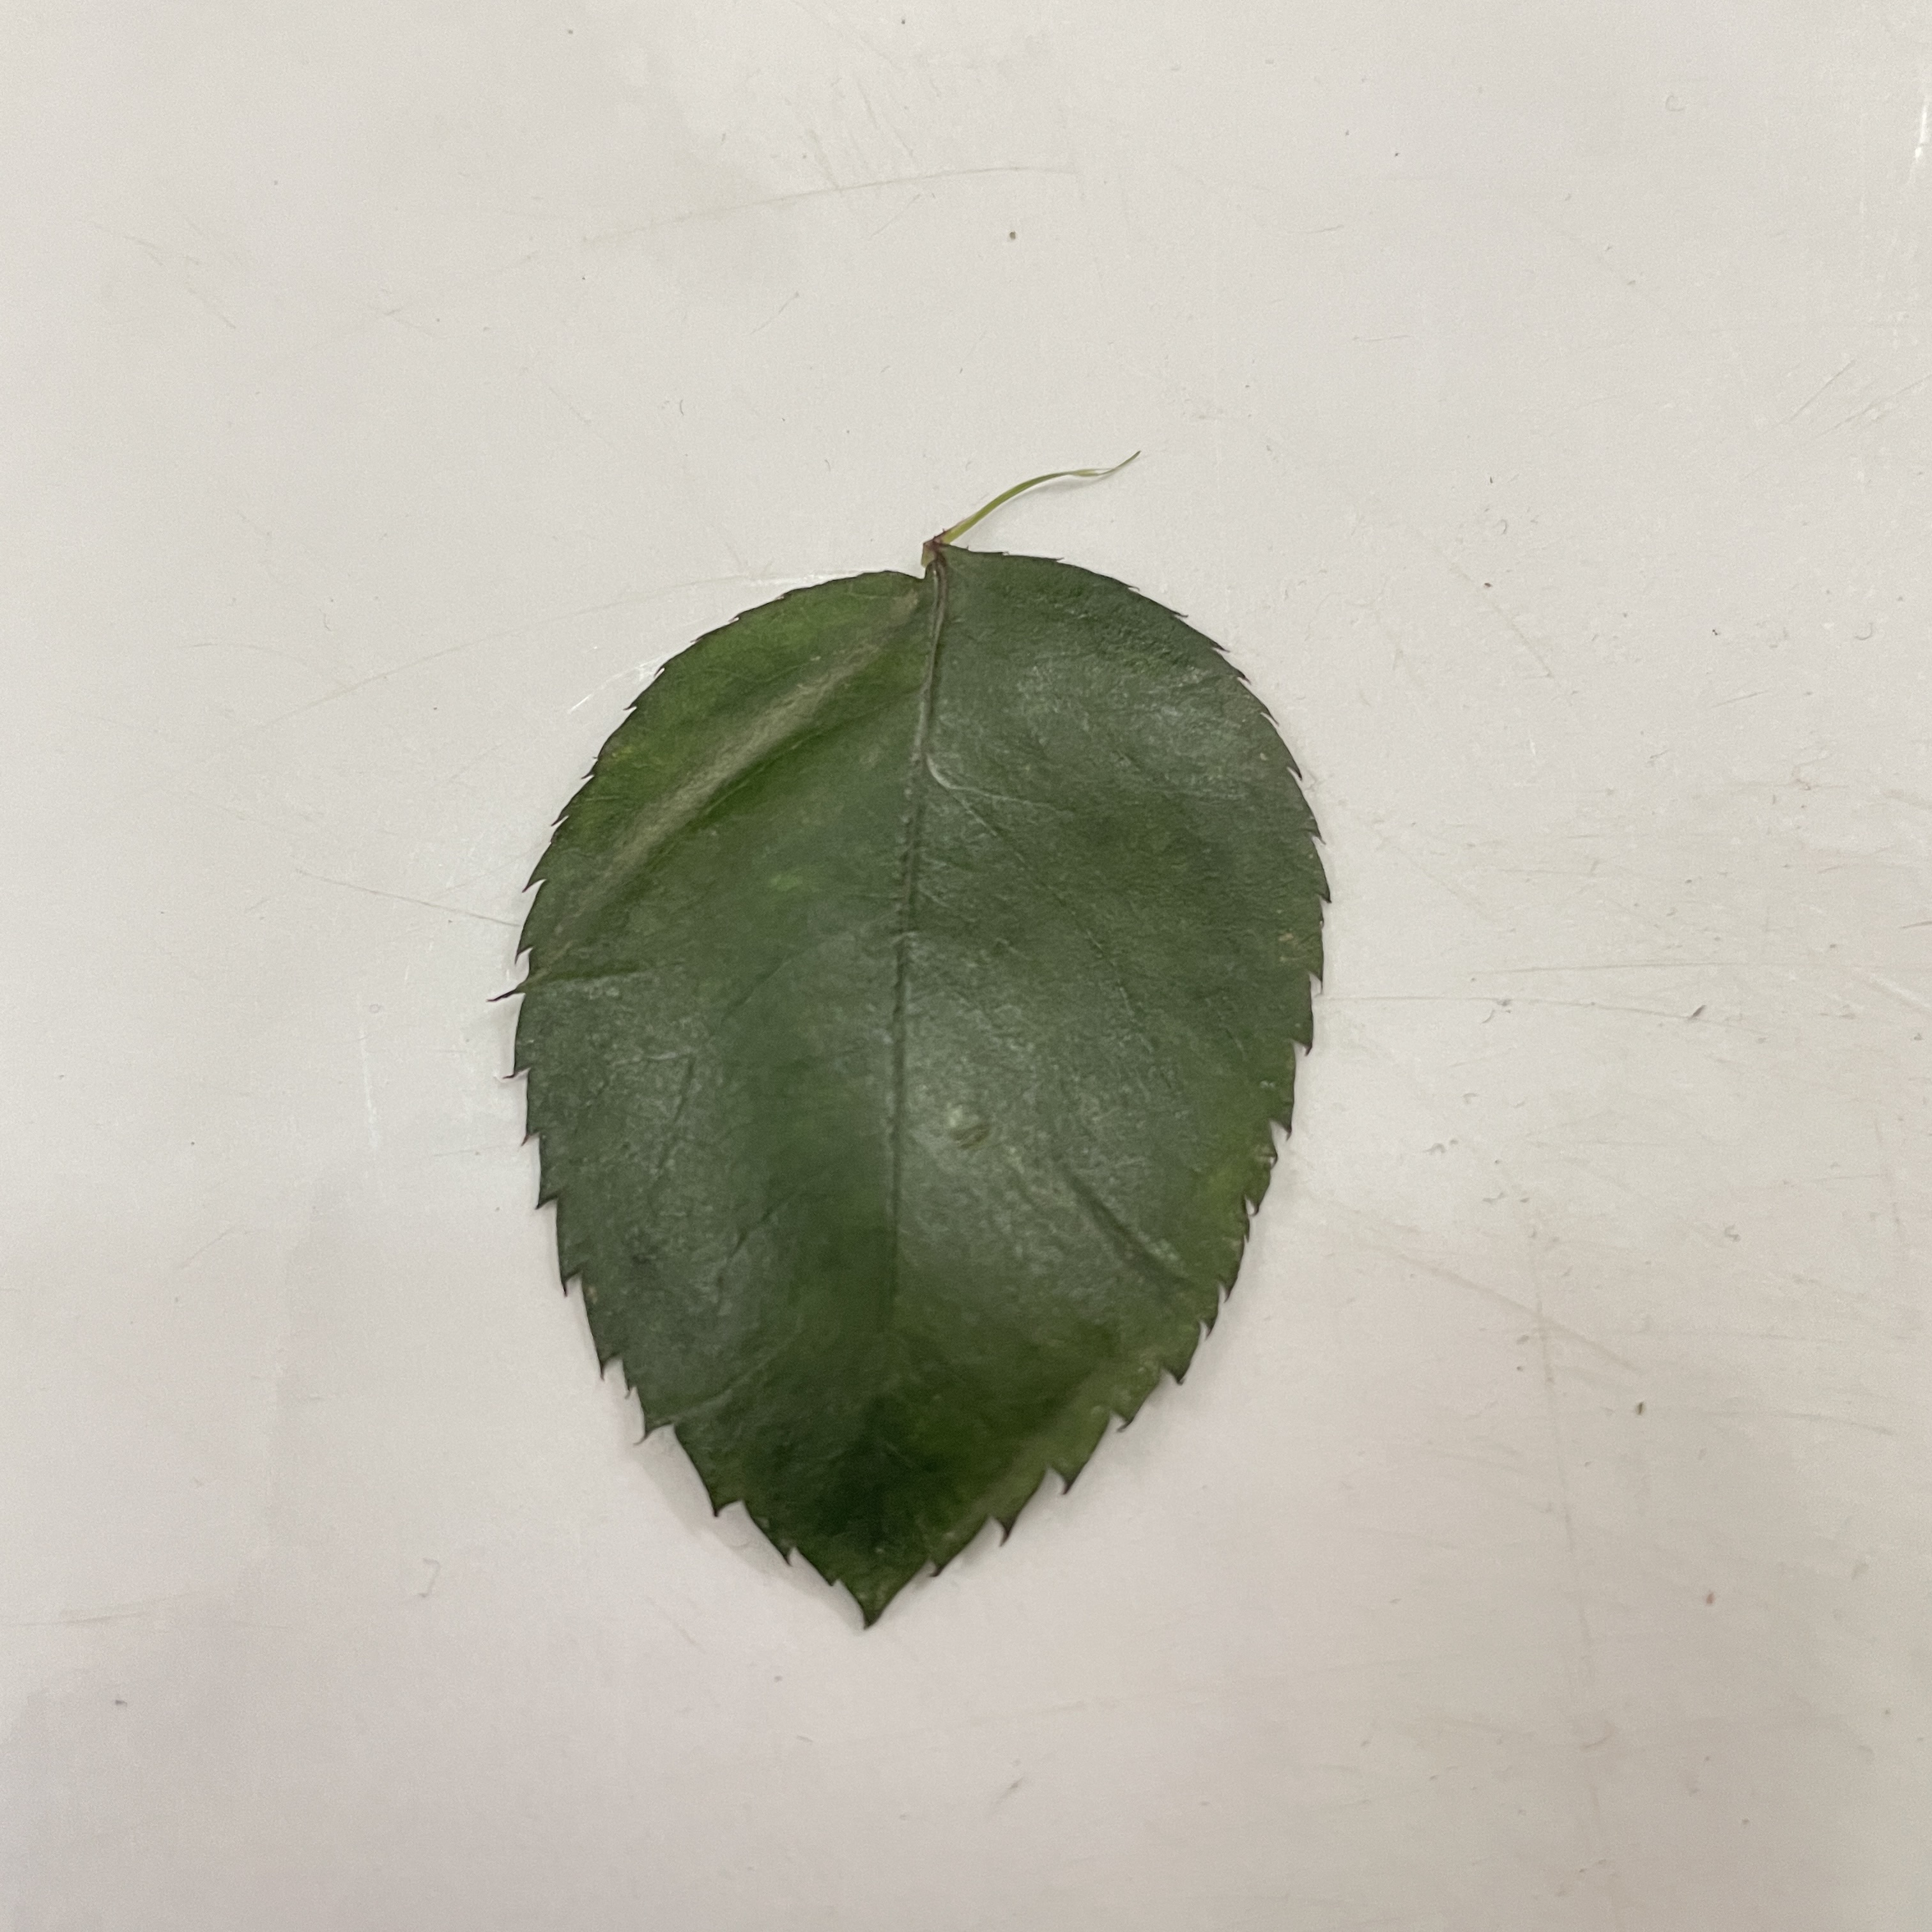
Label: Healthy Leaf